List of mountains of Valais

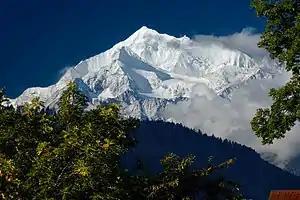
The Weisshorn

This is a list of mountains of the Swiss canton of Valais. Valais is a very mountainous canton and includes the highest mountains of Switzerland. The highest mountain ranges are the Pennine Alps, the Bernese Alps and the Mont Blanc massif. Topographically, the two most important summits of the canton are those of Monte Rosa (most elevated and isolated) and the Finsteraarhorn (most prominent).